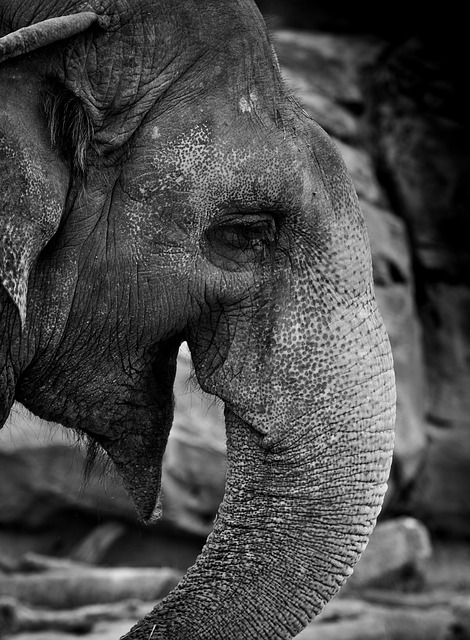
Label: elefante